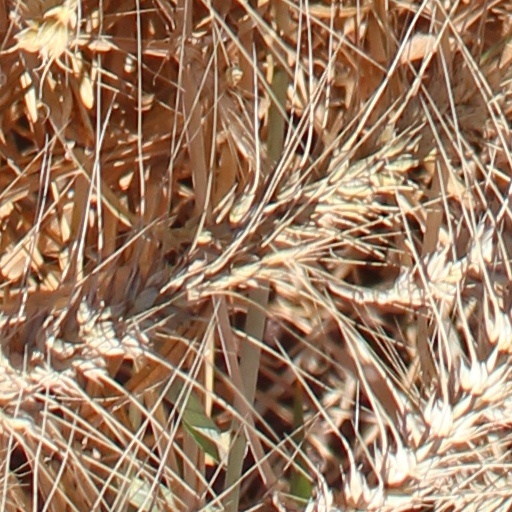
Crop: wheat